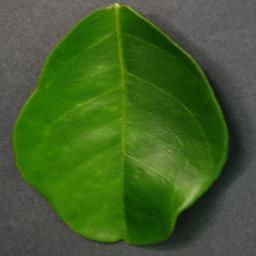
Label: Orange___Haunglongbing_(Citrus_greening)